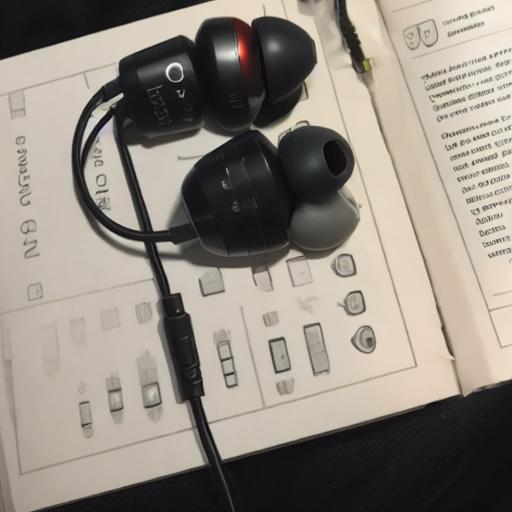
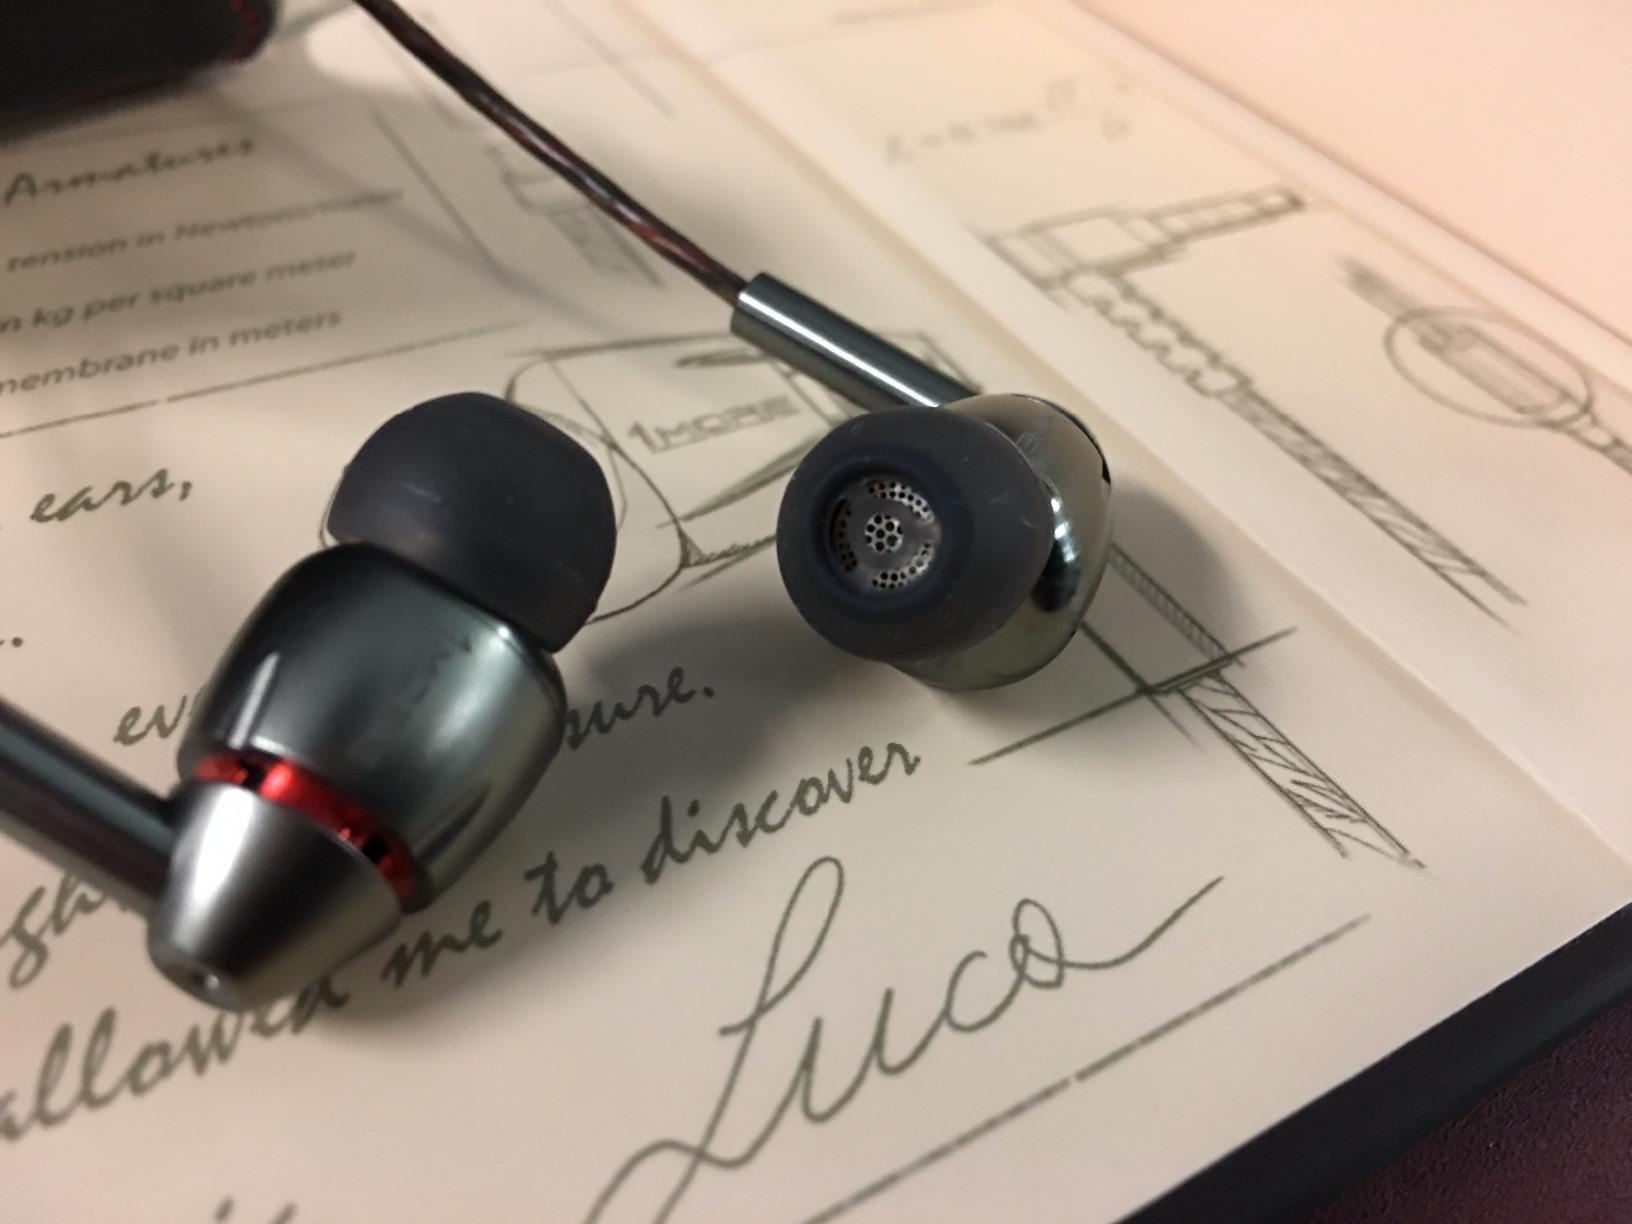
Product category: headphones
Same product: no